Answer in natural language. Considering the relative positions, is black rectangular stone countertop (highlighted by a green box) above or below Doorframe (highlighted by a red box)? Choose between the following options: above or below
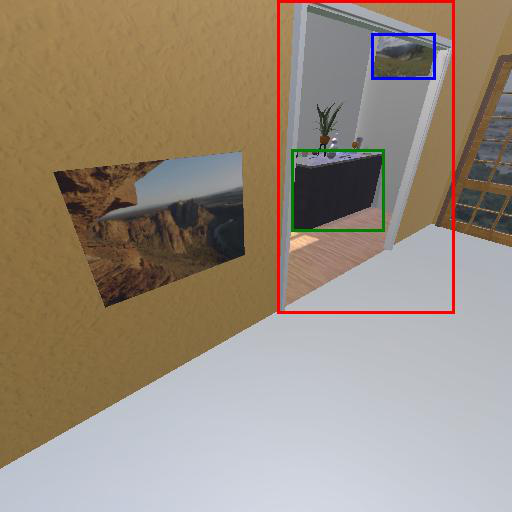
<answer>above</answer>